Question: Please indicate a possible affordance area of knife that can be used for holding
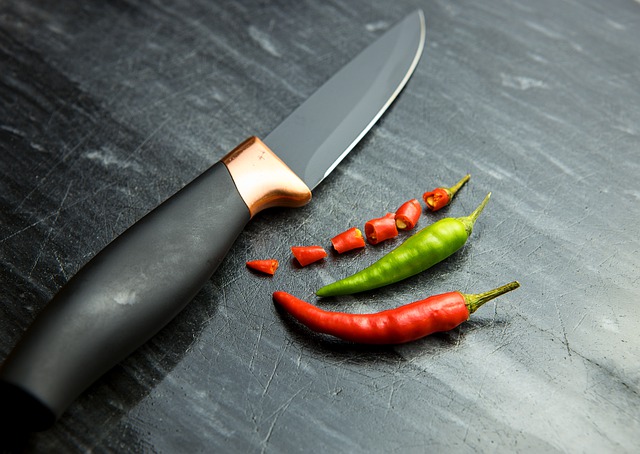
Answer: [3, 136, 309, 416]